Hakaniemi market hall

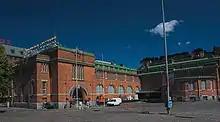
The market hall seen from the market square.

The market hall was first repaired in 1956, when it was closed for seven months. It was next repaired and renovated in 1971. This was supposed to take eight months but it ended up taking ten months. Many merchants were unemployed during the reparations and could only be re-employed when the market hall was opened on 1 December 1971. During the reparation, the air condition of the building was renovated and a set of escalators were installed between the two floors. At the same time, the rents for the stores at the market hall were doubled.